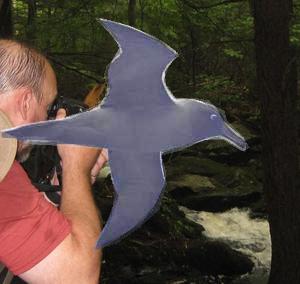
Bird species: Sooty_Albatross
Bird type: waterbird
Background: water